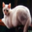
Label: cat